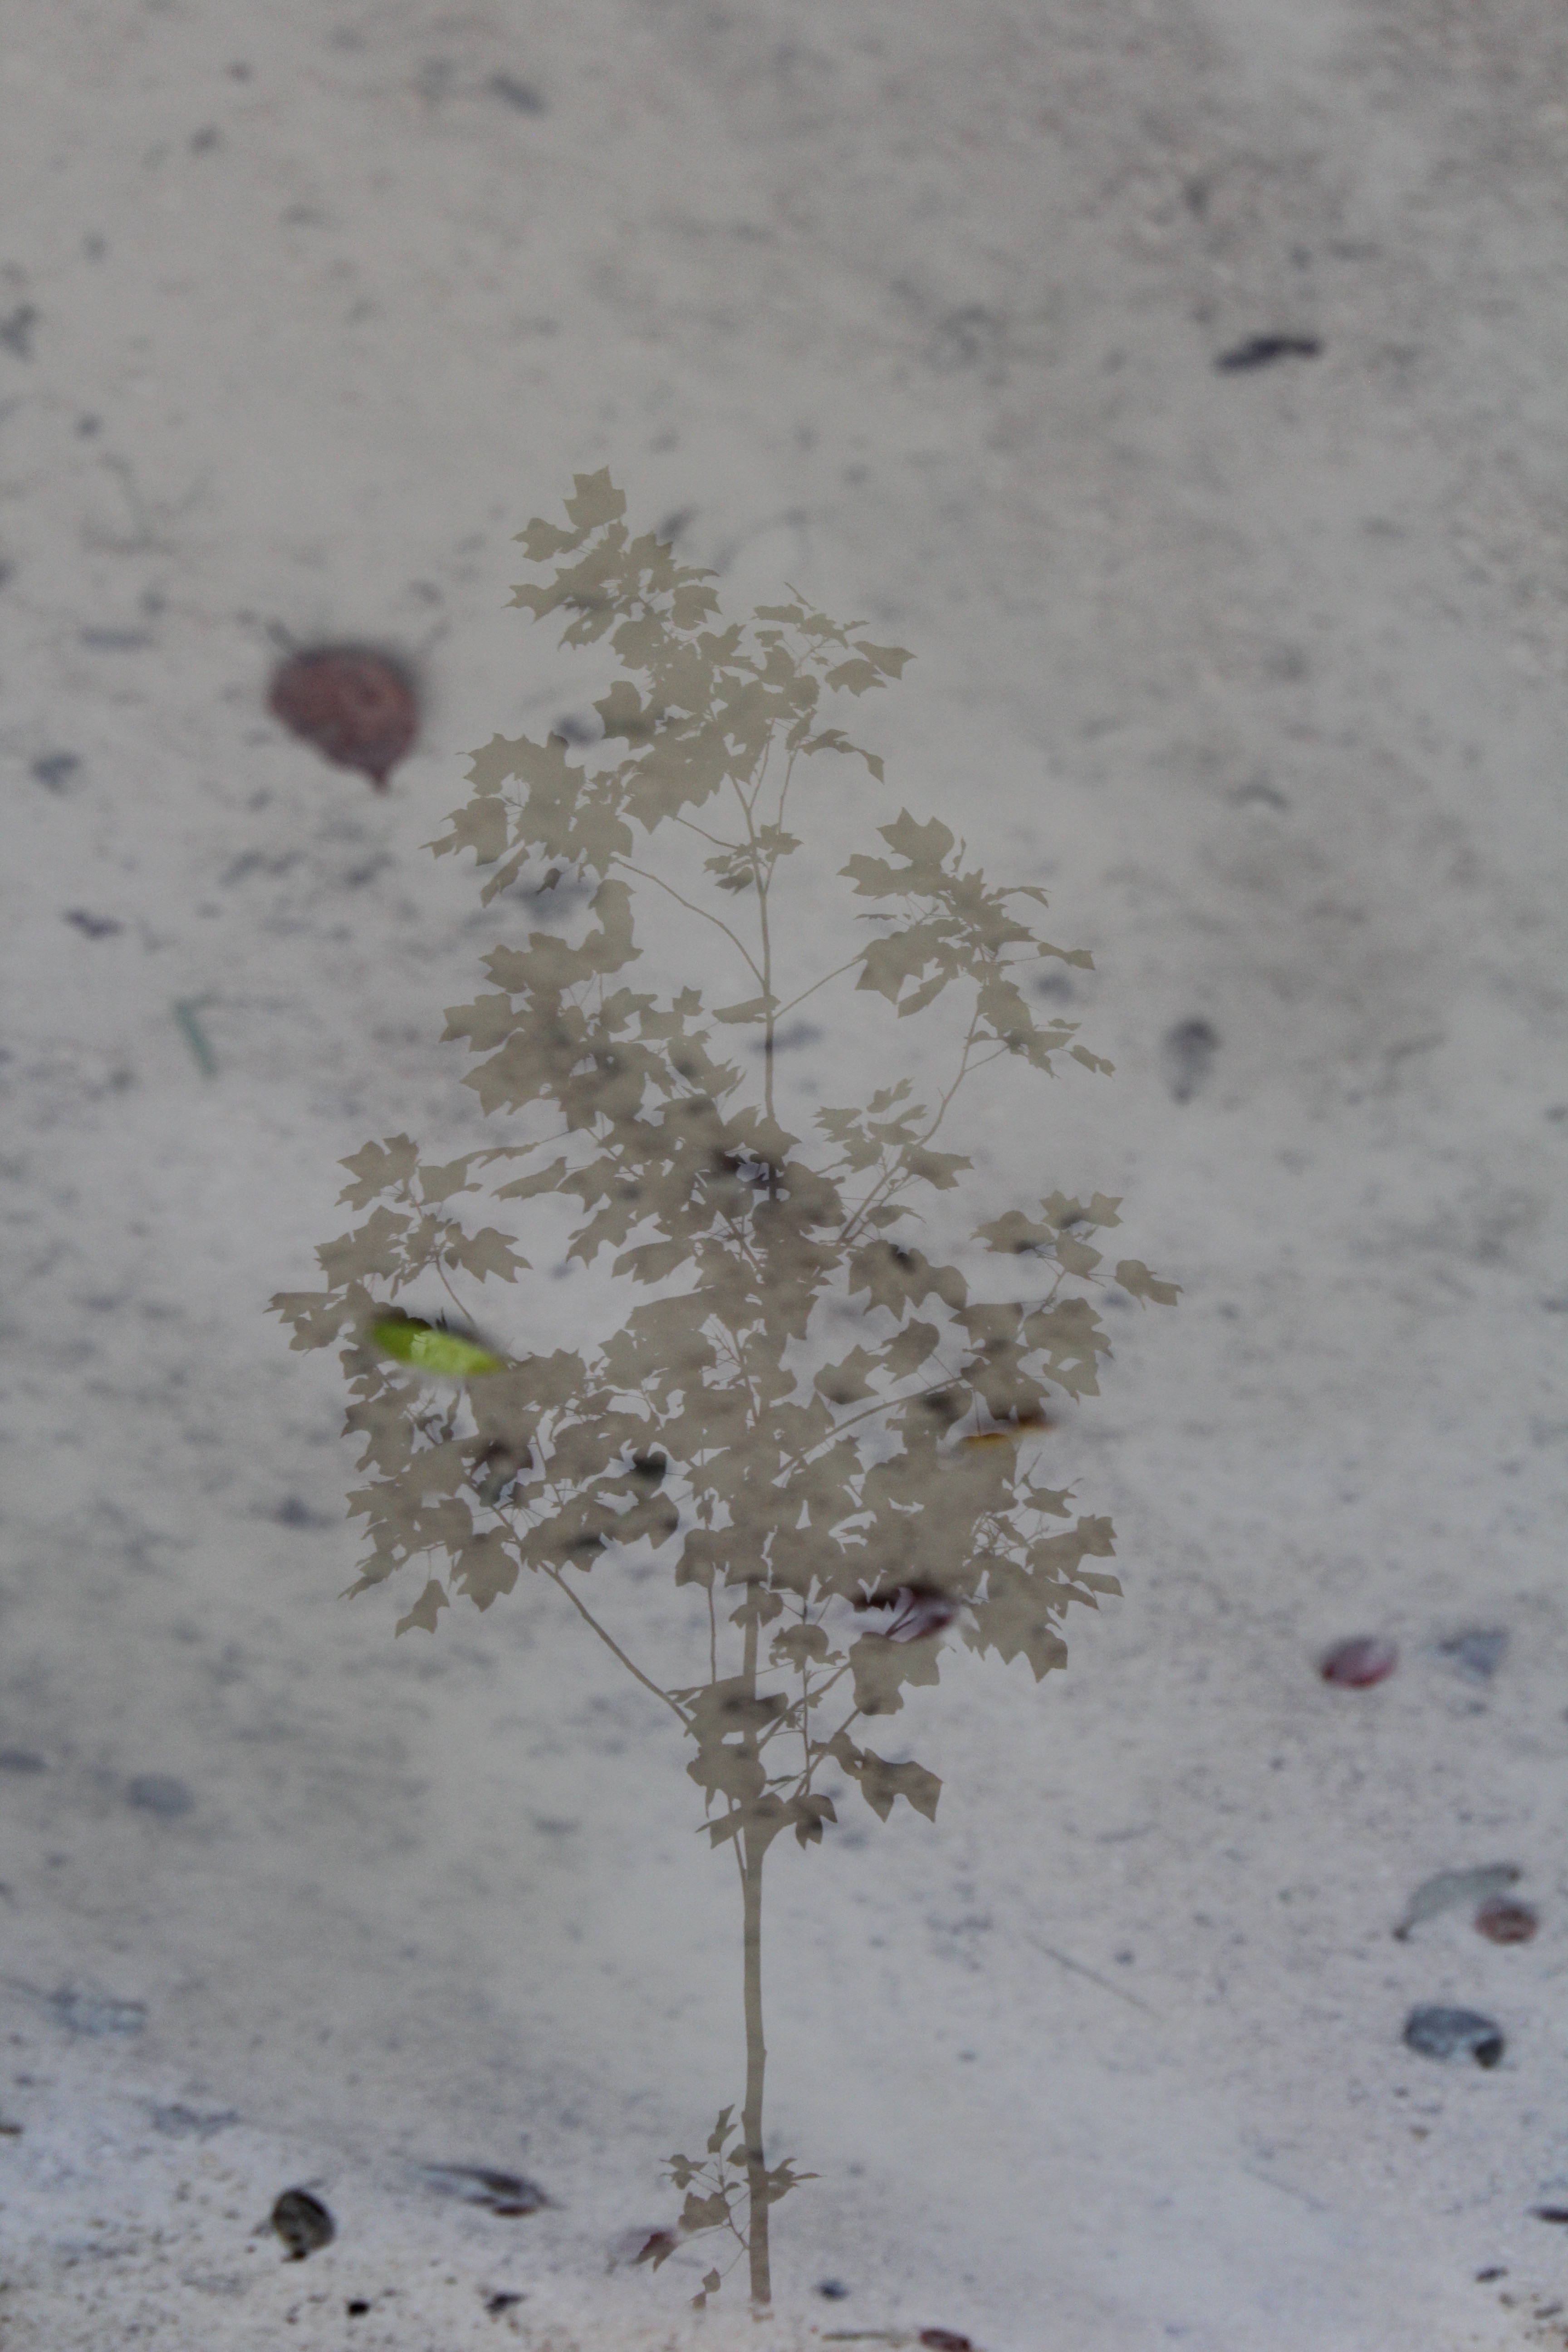
tree, branch, snow, winter, plant, leaf, flower, frost, ice, weather, soil, season, twig, freezing